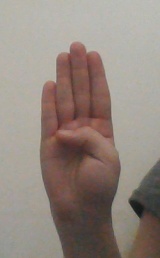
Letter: kaaf